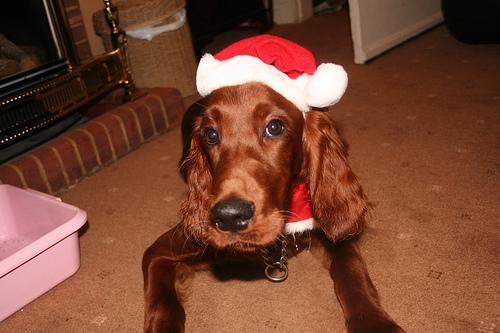
Irish_setter